Jauch family

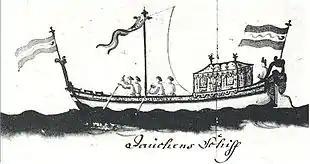

The members of the family who had served the Grand Ducal House of Mecklenburg left the ducal residence of Güstrow in 1696 and moved to Lüneburg, which at that time held a status equivalent to that of a Free Imperial City. In 1701 they acquired Lüneburg citizenship. Although the family in Lüneburg produced clerics and jurists–including a canon, a lay canon, a dean and a Hanover council senator–it was not limited to the urban educated middle class. Other members engaged in commerce, being recorded 1699 as members of the „Uraltes löbliches Kramer-Amt“, the traditional merchants' guild of Hamburg – and later developed into internationally active merchants.